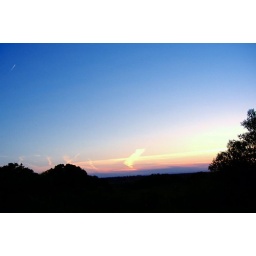
Interesting cloud formations in the evening sky. Can you see the aeroplane trail in top left of photo